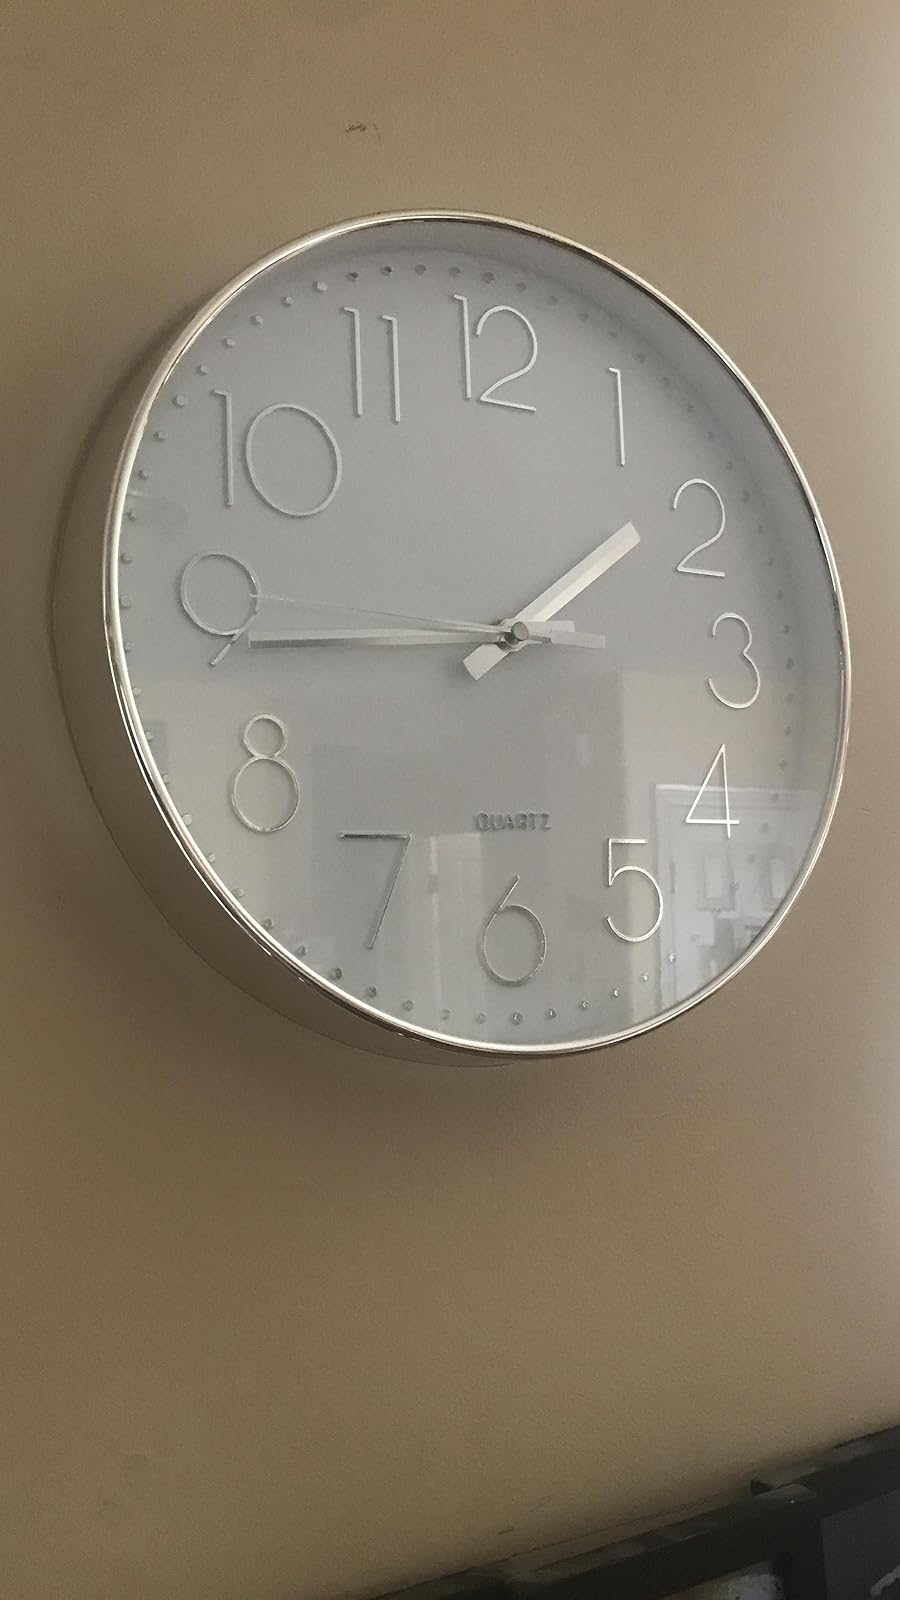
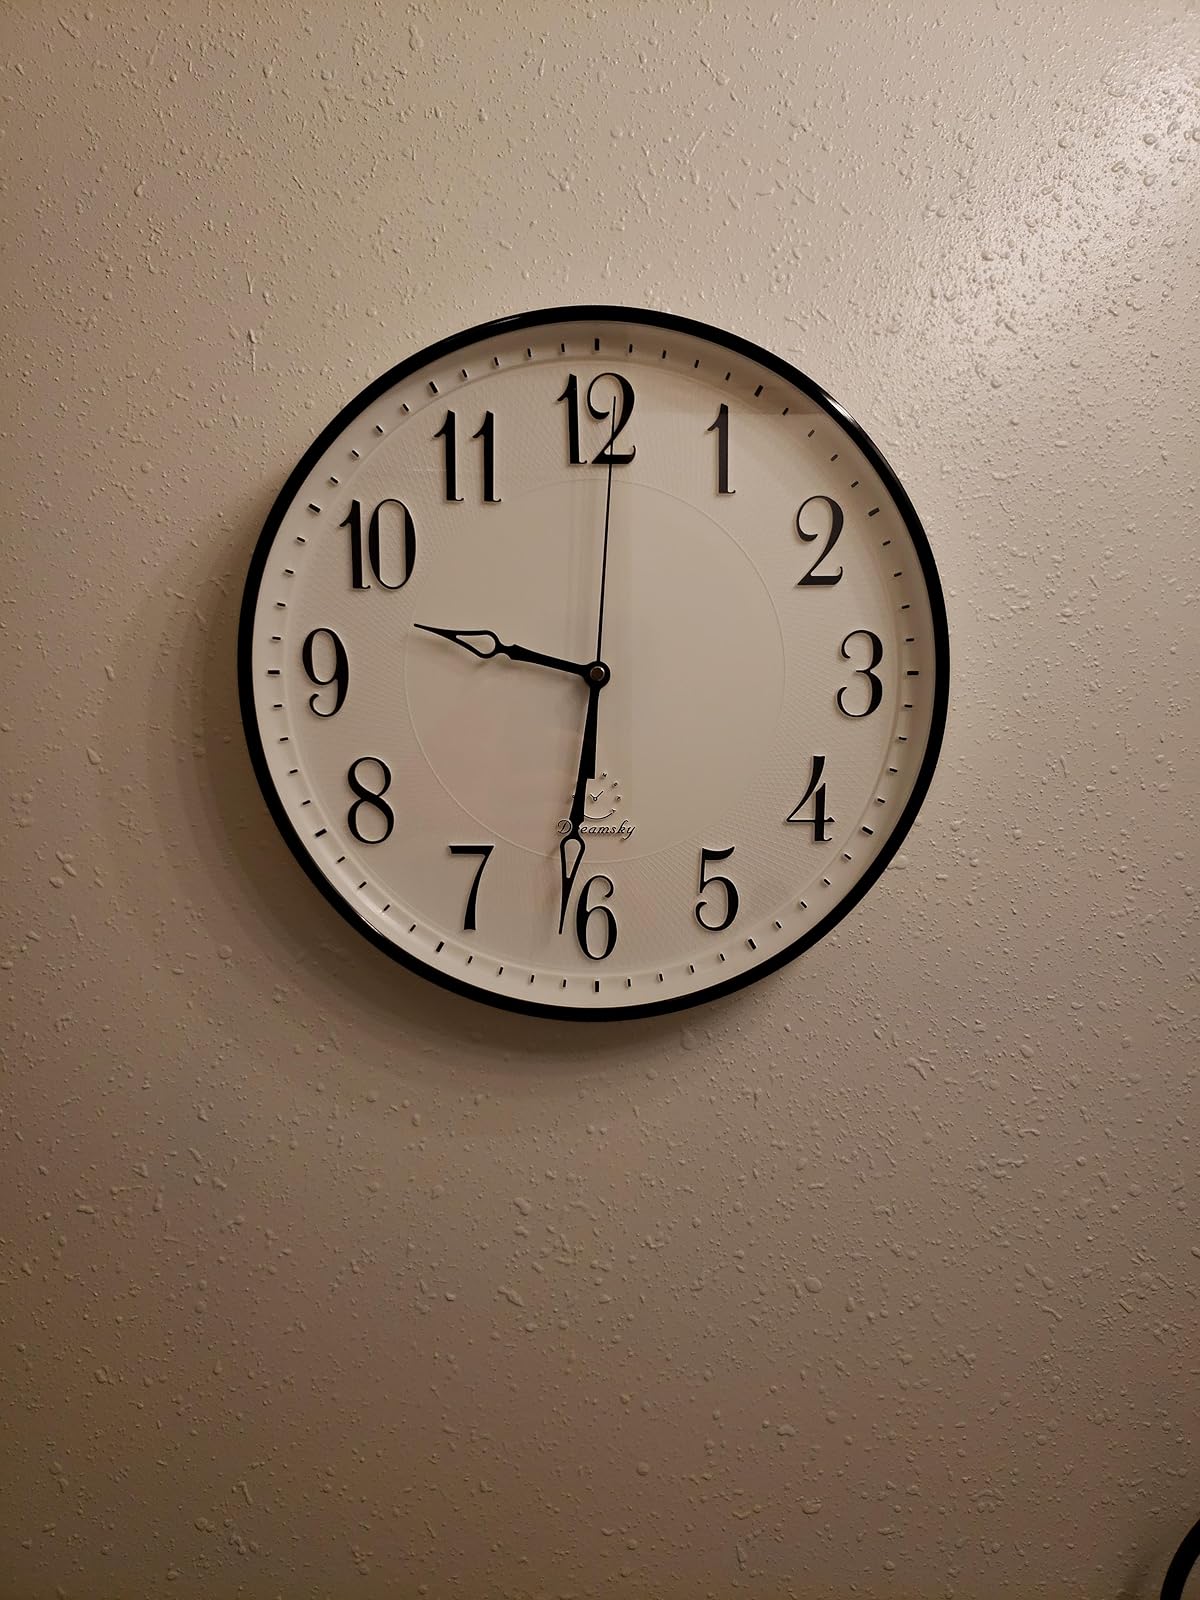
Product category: clock
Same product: no